All the Small Things (TV series)

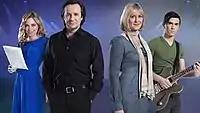
Promotional photo: (l-r) Sarah Alexander, Neil Pearson, Sarah Lancashire, Richard Fleeshman.

Other cast members include Jo Woodcock as Georgia Caddick, a keen member of the choir and daughter to Esther and Michael, Jamie Birtwistle as Fred Caddick, son of Michael and Esther and brother to Georgia and Kyle, Clive Rowe as Clifford "Shrek" Beale, the church caretaker, and Annette Badland as Ethel Tonks, member of the choir and a promoter of rules and organisation within the church, and Kiruna Stamell as Phoebe. David Fleeshman, father of Richard Fleeshman (Kyle), also appears as Ethel Tonks' husband, Gilbert "Jabba" Tonks.